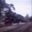
Label: train